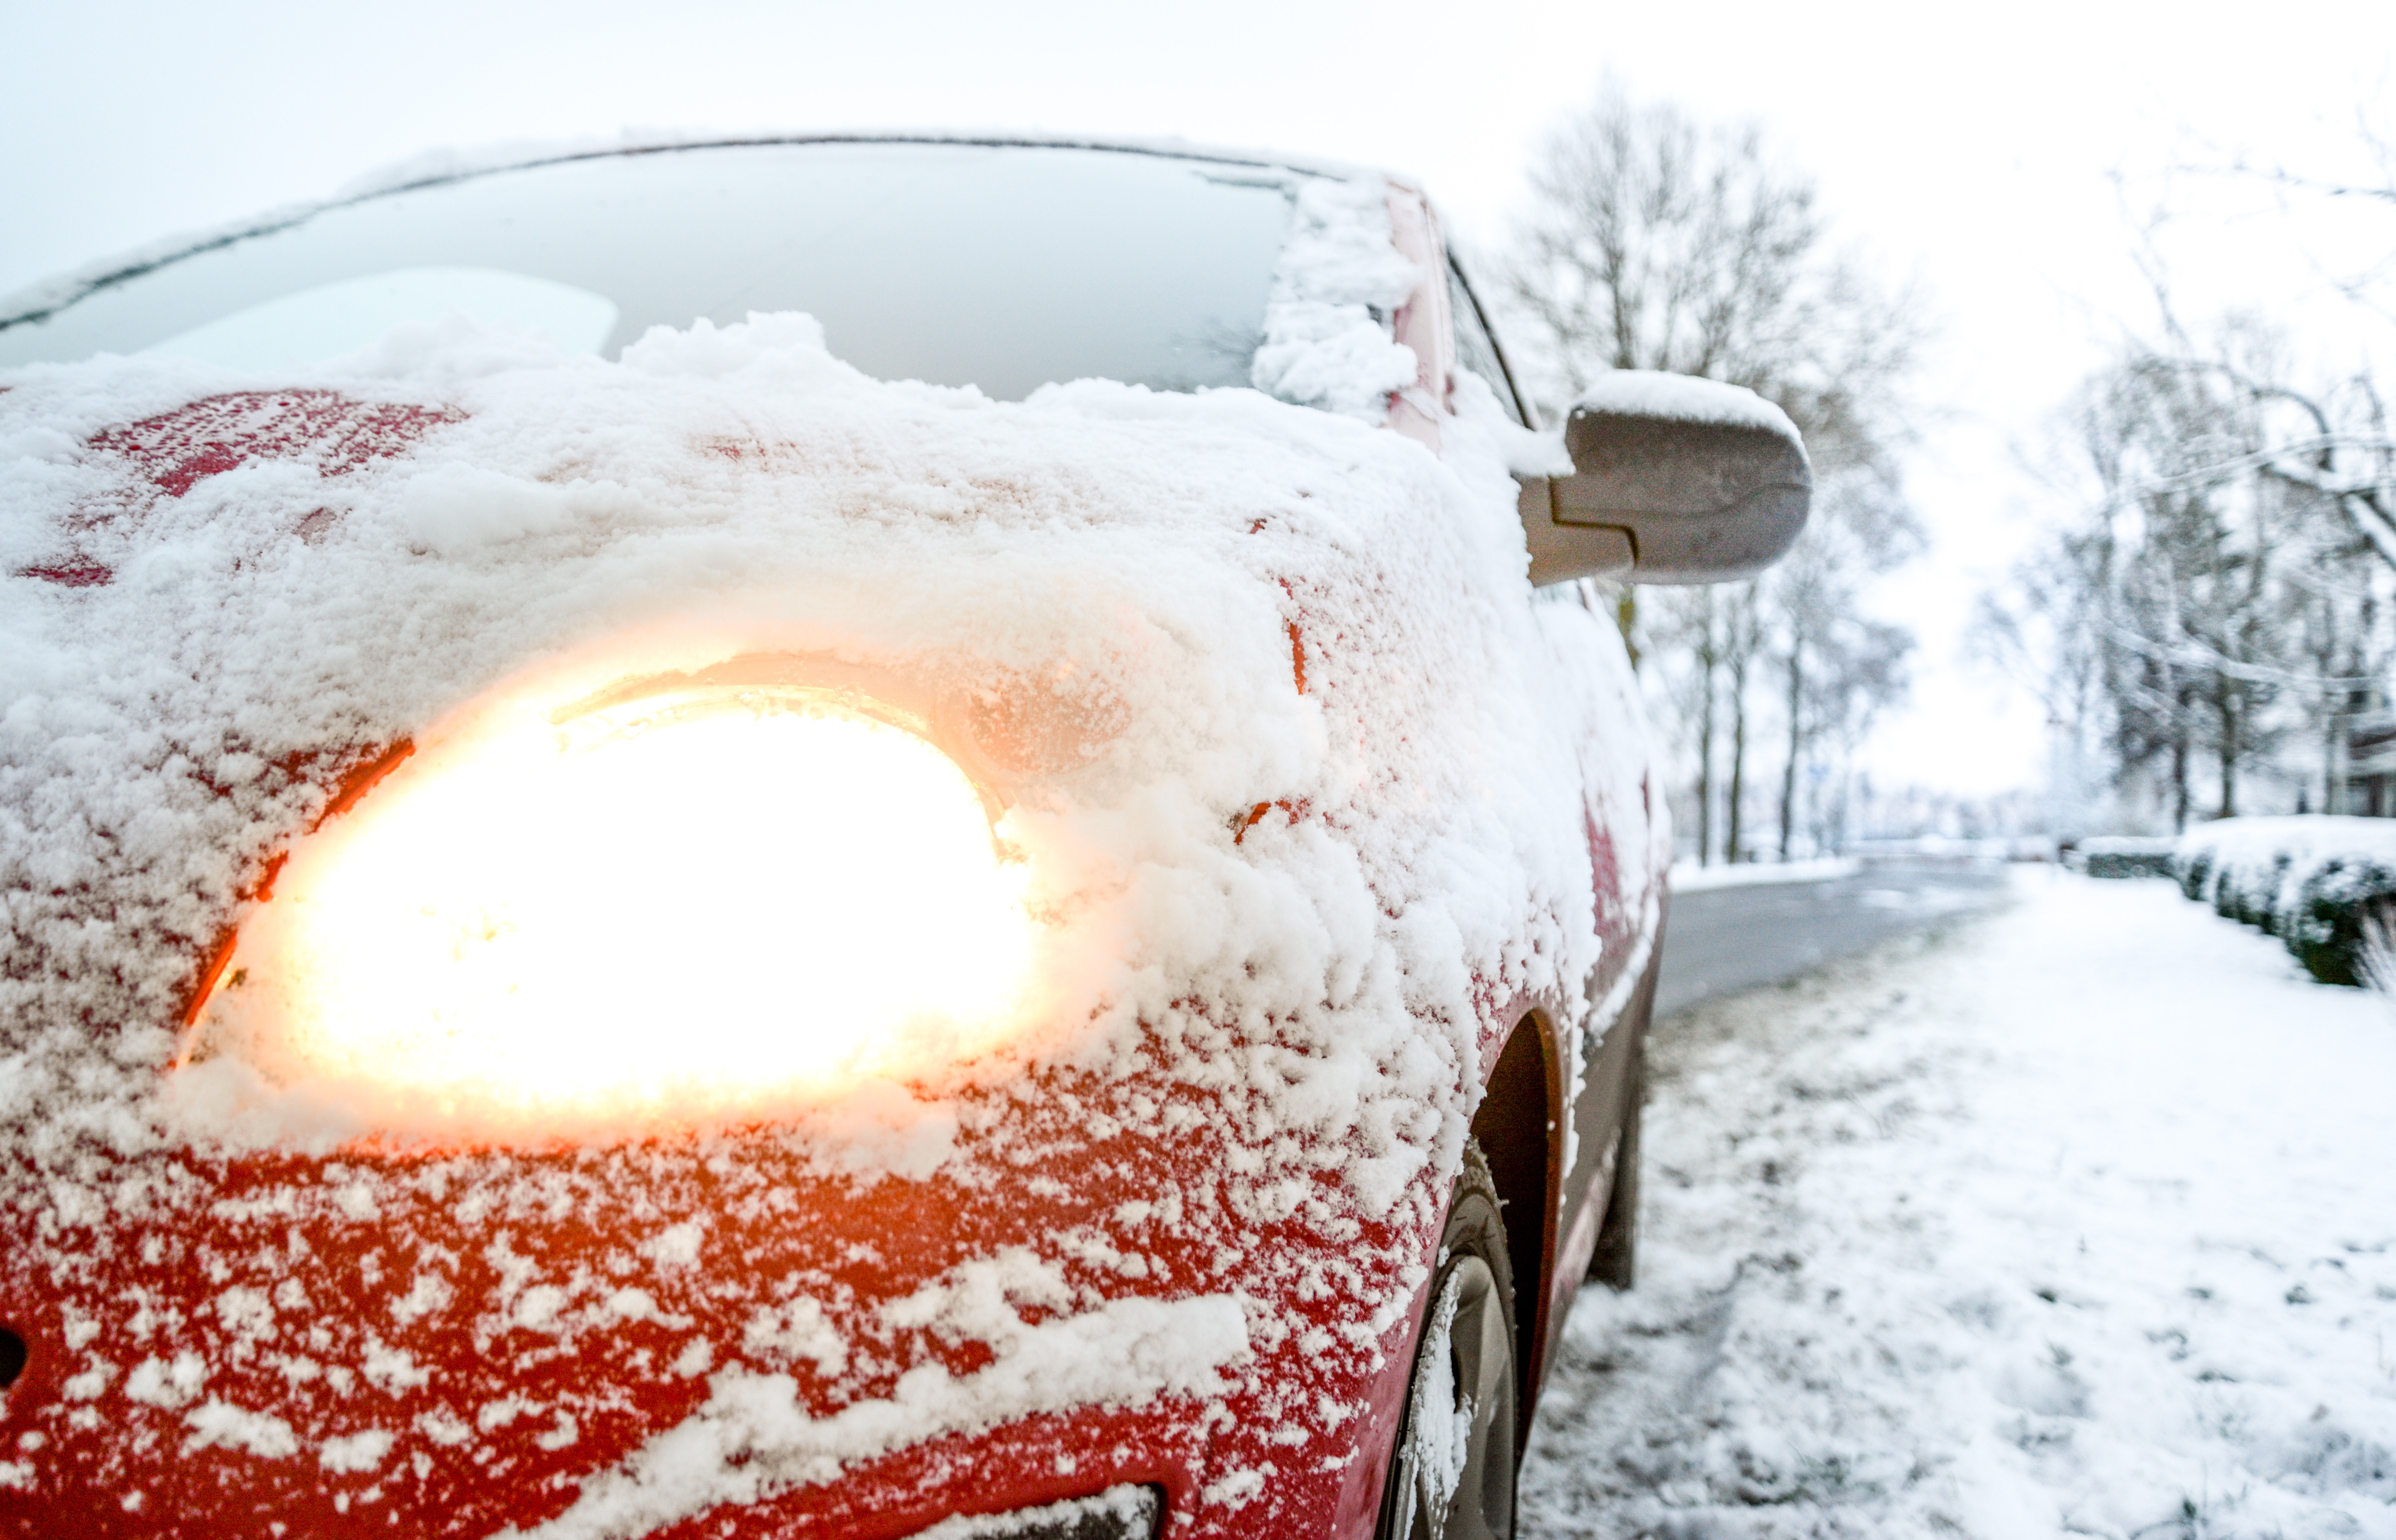
snow, motor vehicle, winter, car, freezing, automotive design, vehicle, winter storm, automotive exterior, ice, blizzard